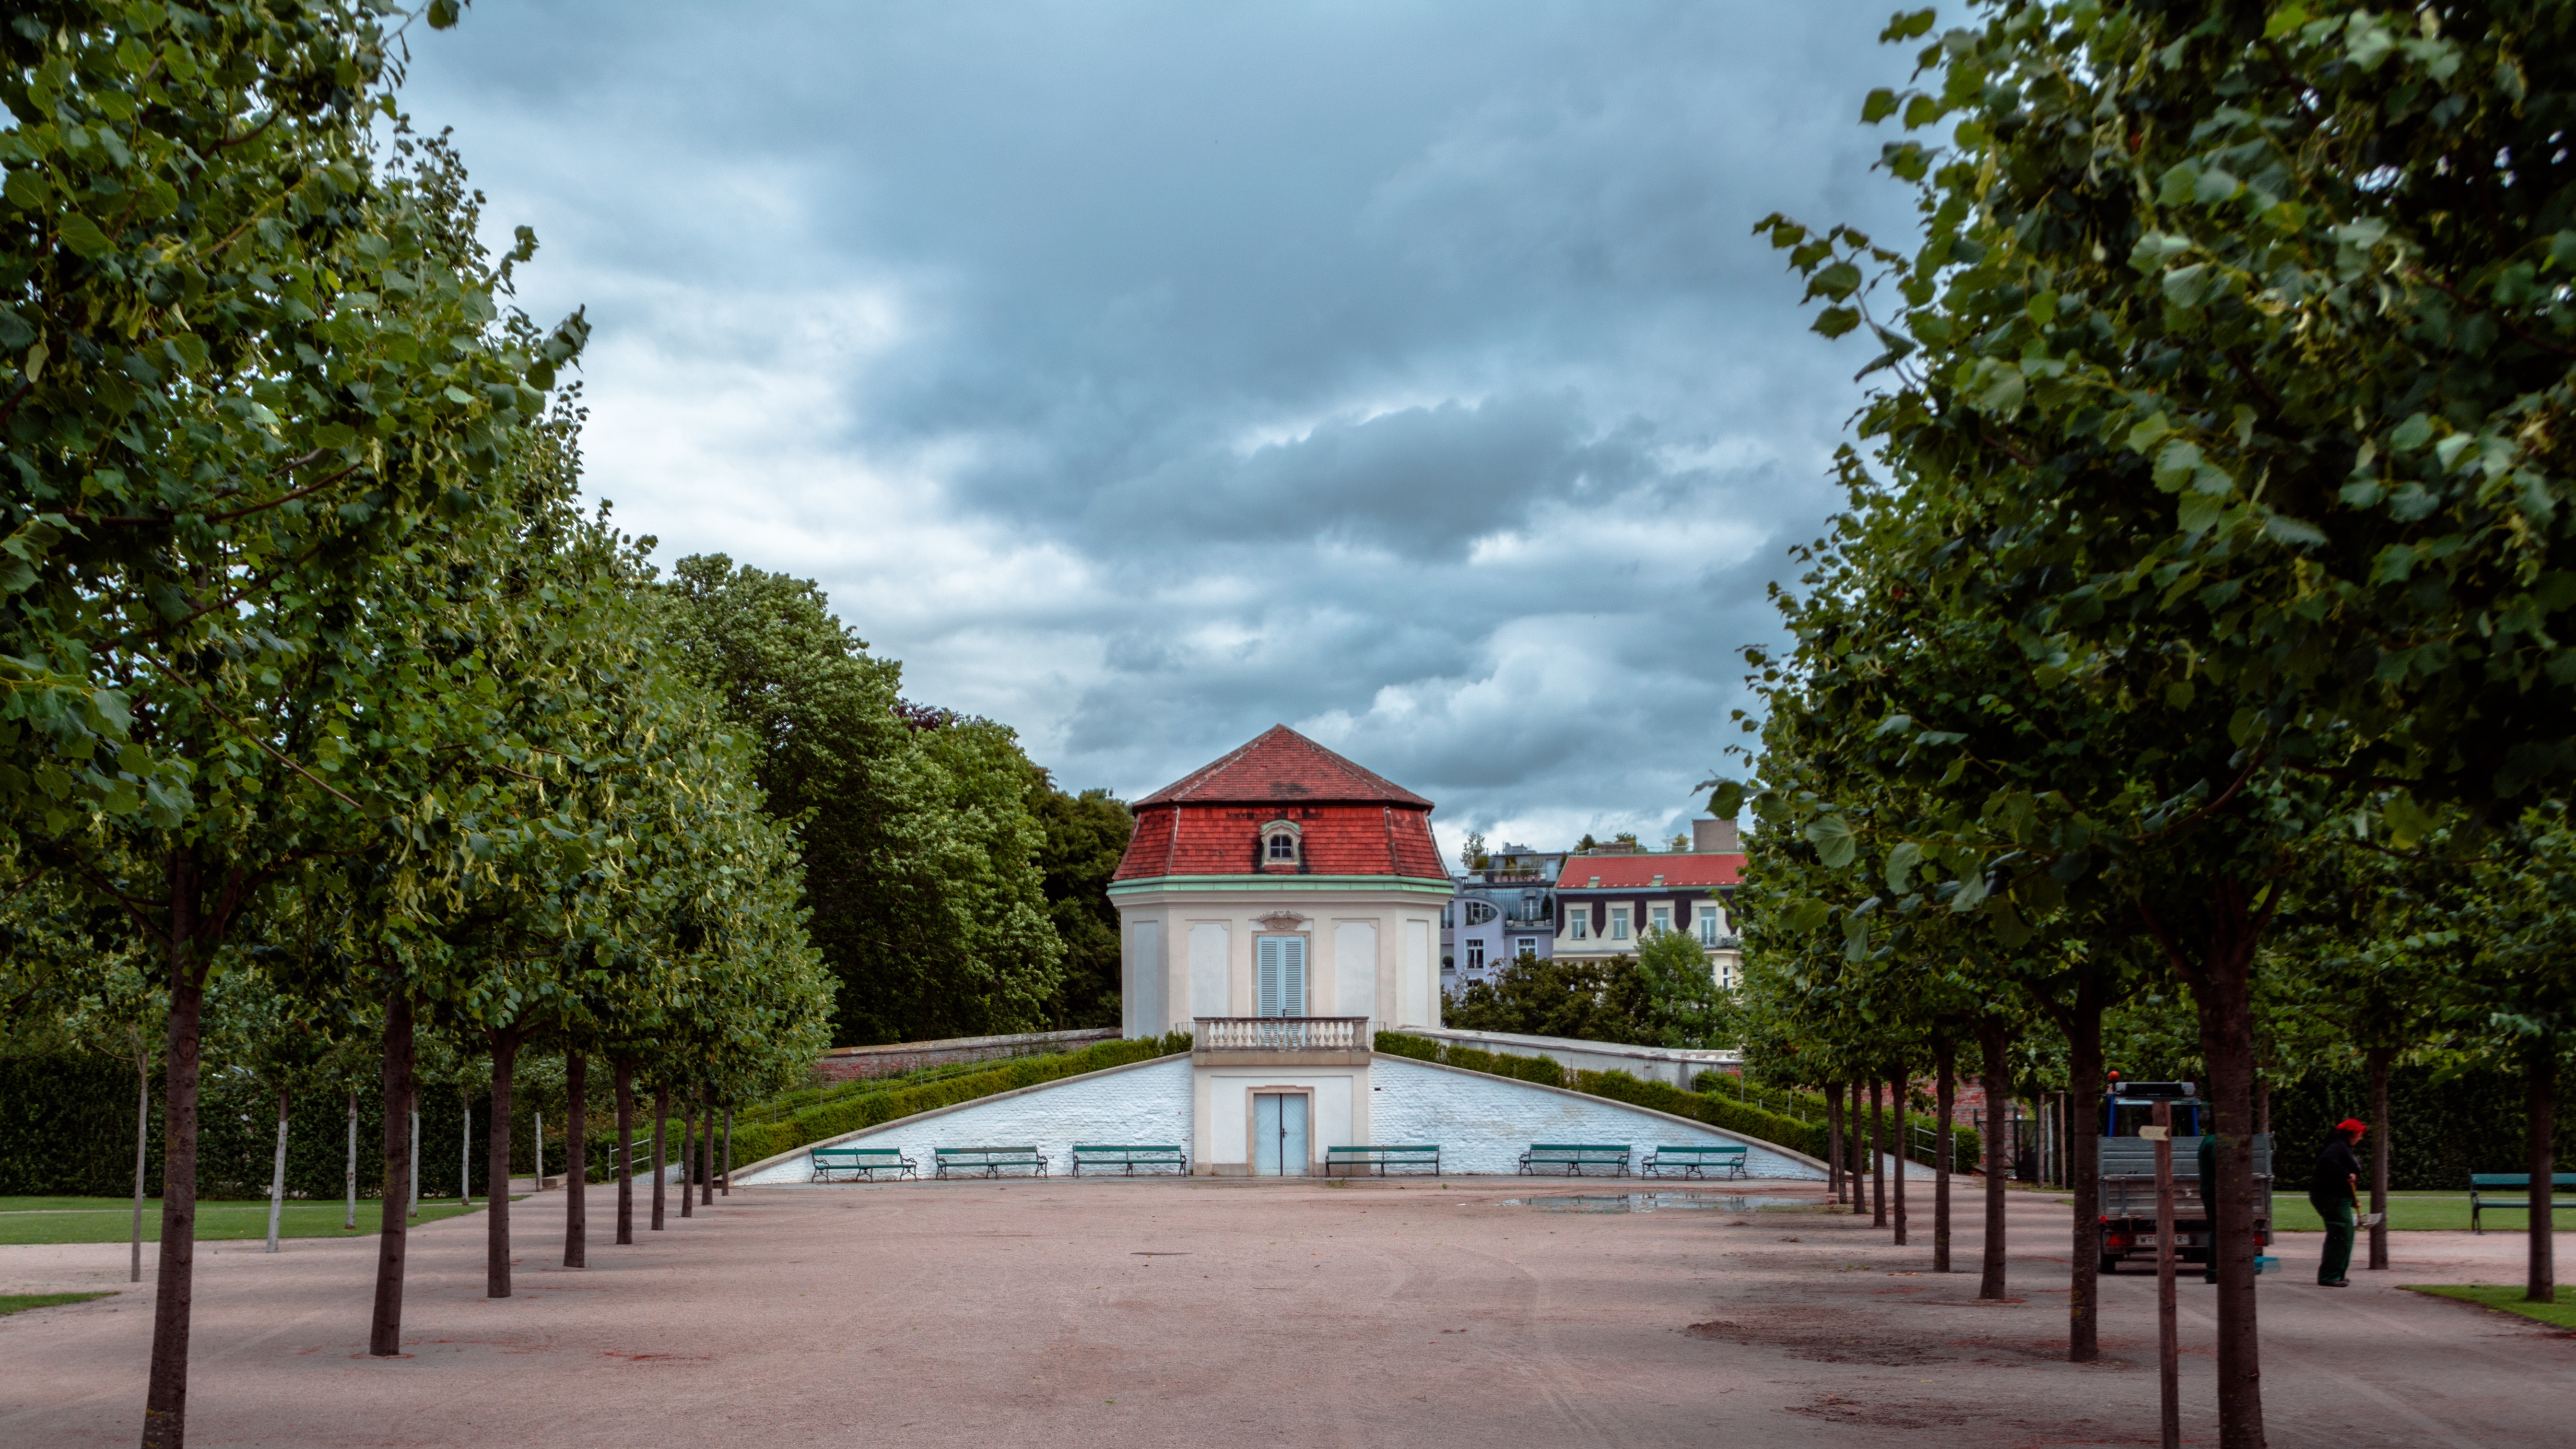
tree, architecture, city, downtown, suburb, park, town square, estate, neighbourhood, urban area, residential area